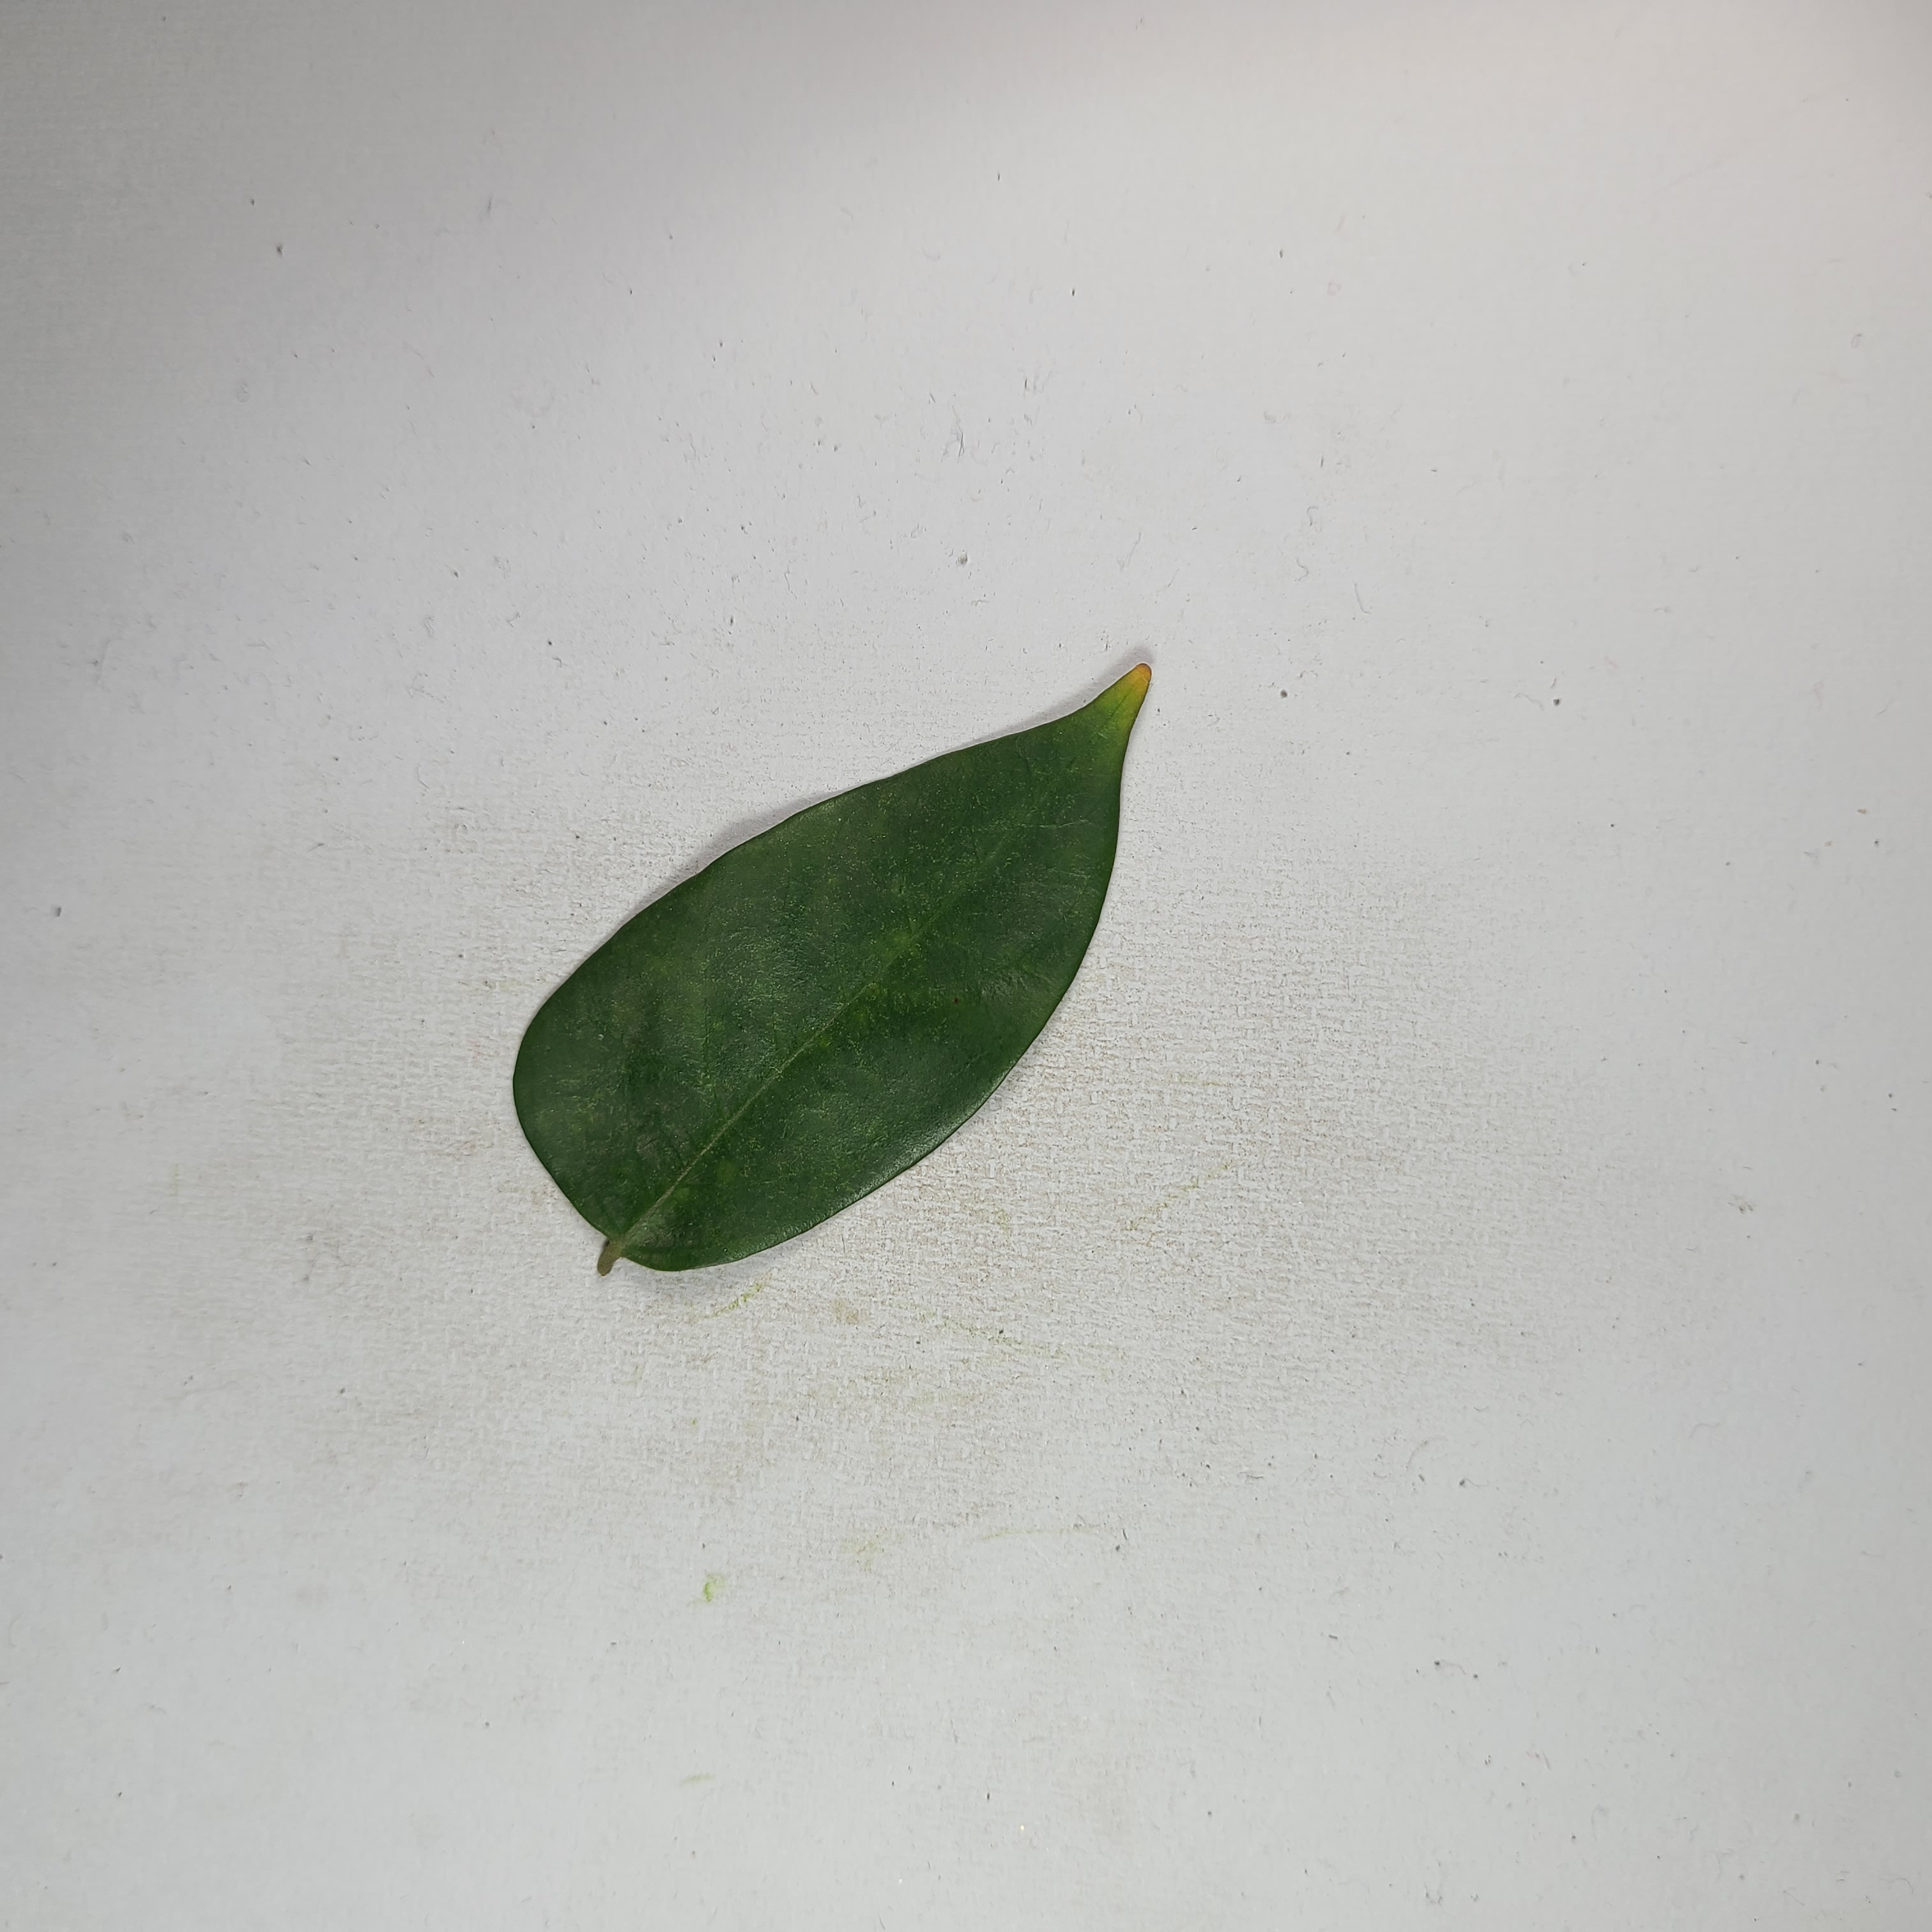
Label: Healthy Leaves